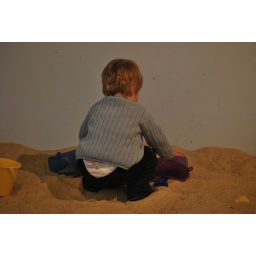
leo being an exhibit in the living coast playing with beach toys